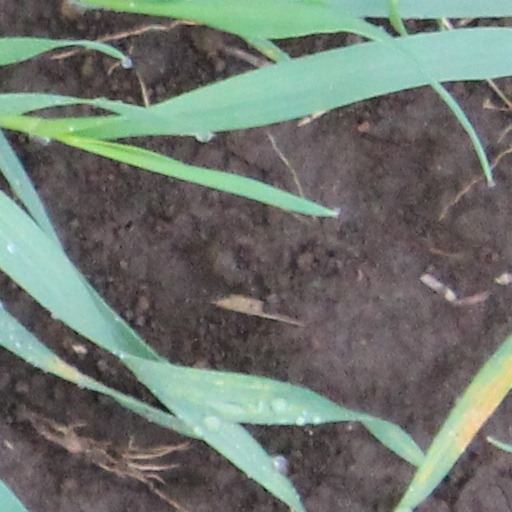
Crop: wheat